Auguste Vestris

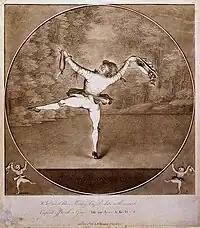
Print of Auguste Vestris dancing

Marie-Jean-Augustin Vestris, known as Auguste Vestris (27 March 1760 – 5 December 1842), was a French dancer.